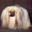
Label: dog